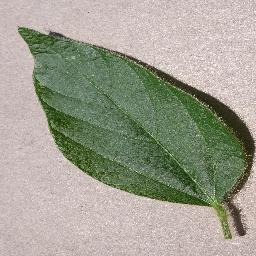
Label: Soybean___healthy